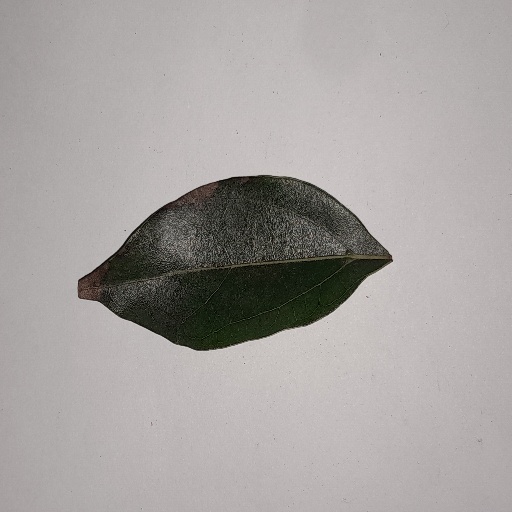
Species: Camphor
Leaf condition: Bacterial Spot